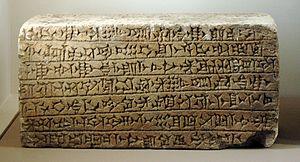
Brique de Shilhak-Inshushinak portant une inscription élamite relative à la décoration en briques émaillées de Suse. Terre cuite glaçurée, v. 1140 av. J.-C. Svenska: Shilhak-Inshushinakstenen, från omkring 1140 f. Kr., av glaserad terracotta med Elamitisk inskription från Susa
La religion de l'Élam est particulièrement difficile à étudier, surtout en comparaison avec celles d'autres régions du Proche-Orient ancien, et laisse peu de certitudes, en raison de l'opacité des sources la concernant.
Shilhak-Inshushinak est un roi élamite ayant régné de -1150 à -1120. Il est le fils de Shutruk-Nahhunte, et succède à son frère aîné Kutir-Nahhunte III. Son règne est considéré comme marquant l'apogée du royaume élamite.
L'Élam est un ancien pays occupant la partie sud-ouest du plateau Iranien, autour des actuelles provinces du Khouzistan et du Fars, qui correspondent à ses deux principales régions, celle de Suse et celle d'Anshan/Anzan. Le pays élamite, attesté par des textes allant de la fin du IVᵉ millénaire av. J.‑C. au Iᵉʳ millénaire apr. J.-C., recouvrit des réalités géographiques et politiques différentes pendant sa longue histoire. Il fut parfois divisé en plusieurs entités politiques, surtout jusqu'au IIIᵉ millénaire av. J.‑C., mais aussi plusieurs fois par la suite, et il connut par contre des phases d'unification, sous l'impulsion de puissantes dynasties, surtout au IIᵉ millénaire av. J.‑C. À partir du Iᵉʳ millénaire av. J.‑C., l'Élam se réduit à sa partie occidentale, autour de la Susiane, la partie orientale étant occupée par les Perses, qui lui donnèrent le nom qu'elle a gardé depuis. Le pays élamite perdit son autonomie politique après son combat contre l'Assyrie et sa conquête par les Perses, même s'il semble avoir revécu plusieurs siècles plus tard, à travers le royaume d'Élymaïde.
L'art élamite a été élaboré dans le royaume d'Élam, entre le IVᵉ et le Iᵉʳ millénaire av. J.-C.
Suse est une ancienne cité de l'Iran située dans le sud-ouest de ce pays, dans une plaine à environ 140 km à l'est du fleuve Tigre. Habitée dès la fin du Vᵉ millénaire av. J.‑C., elle fut durant la haute Antiquité une des principales villes de la civilisation élamite, puis aux Vᵉ – IVᵉ siècle av. J.-C. la capitale de l'Empire perse achéménide, et resta peuplée jusqu'au XVᵉ siècle de notre ère au moins. La ville iranienne de Shush qui se trouve à proximité, en a pris la suite depuis le milieu du XXᵉ siècle.